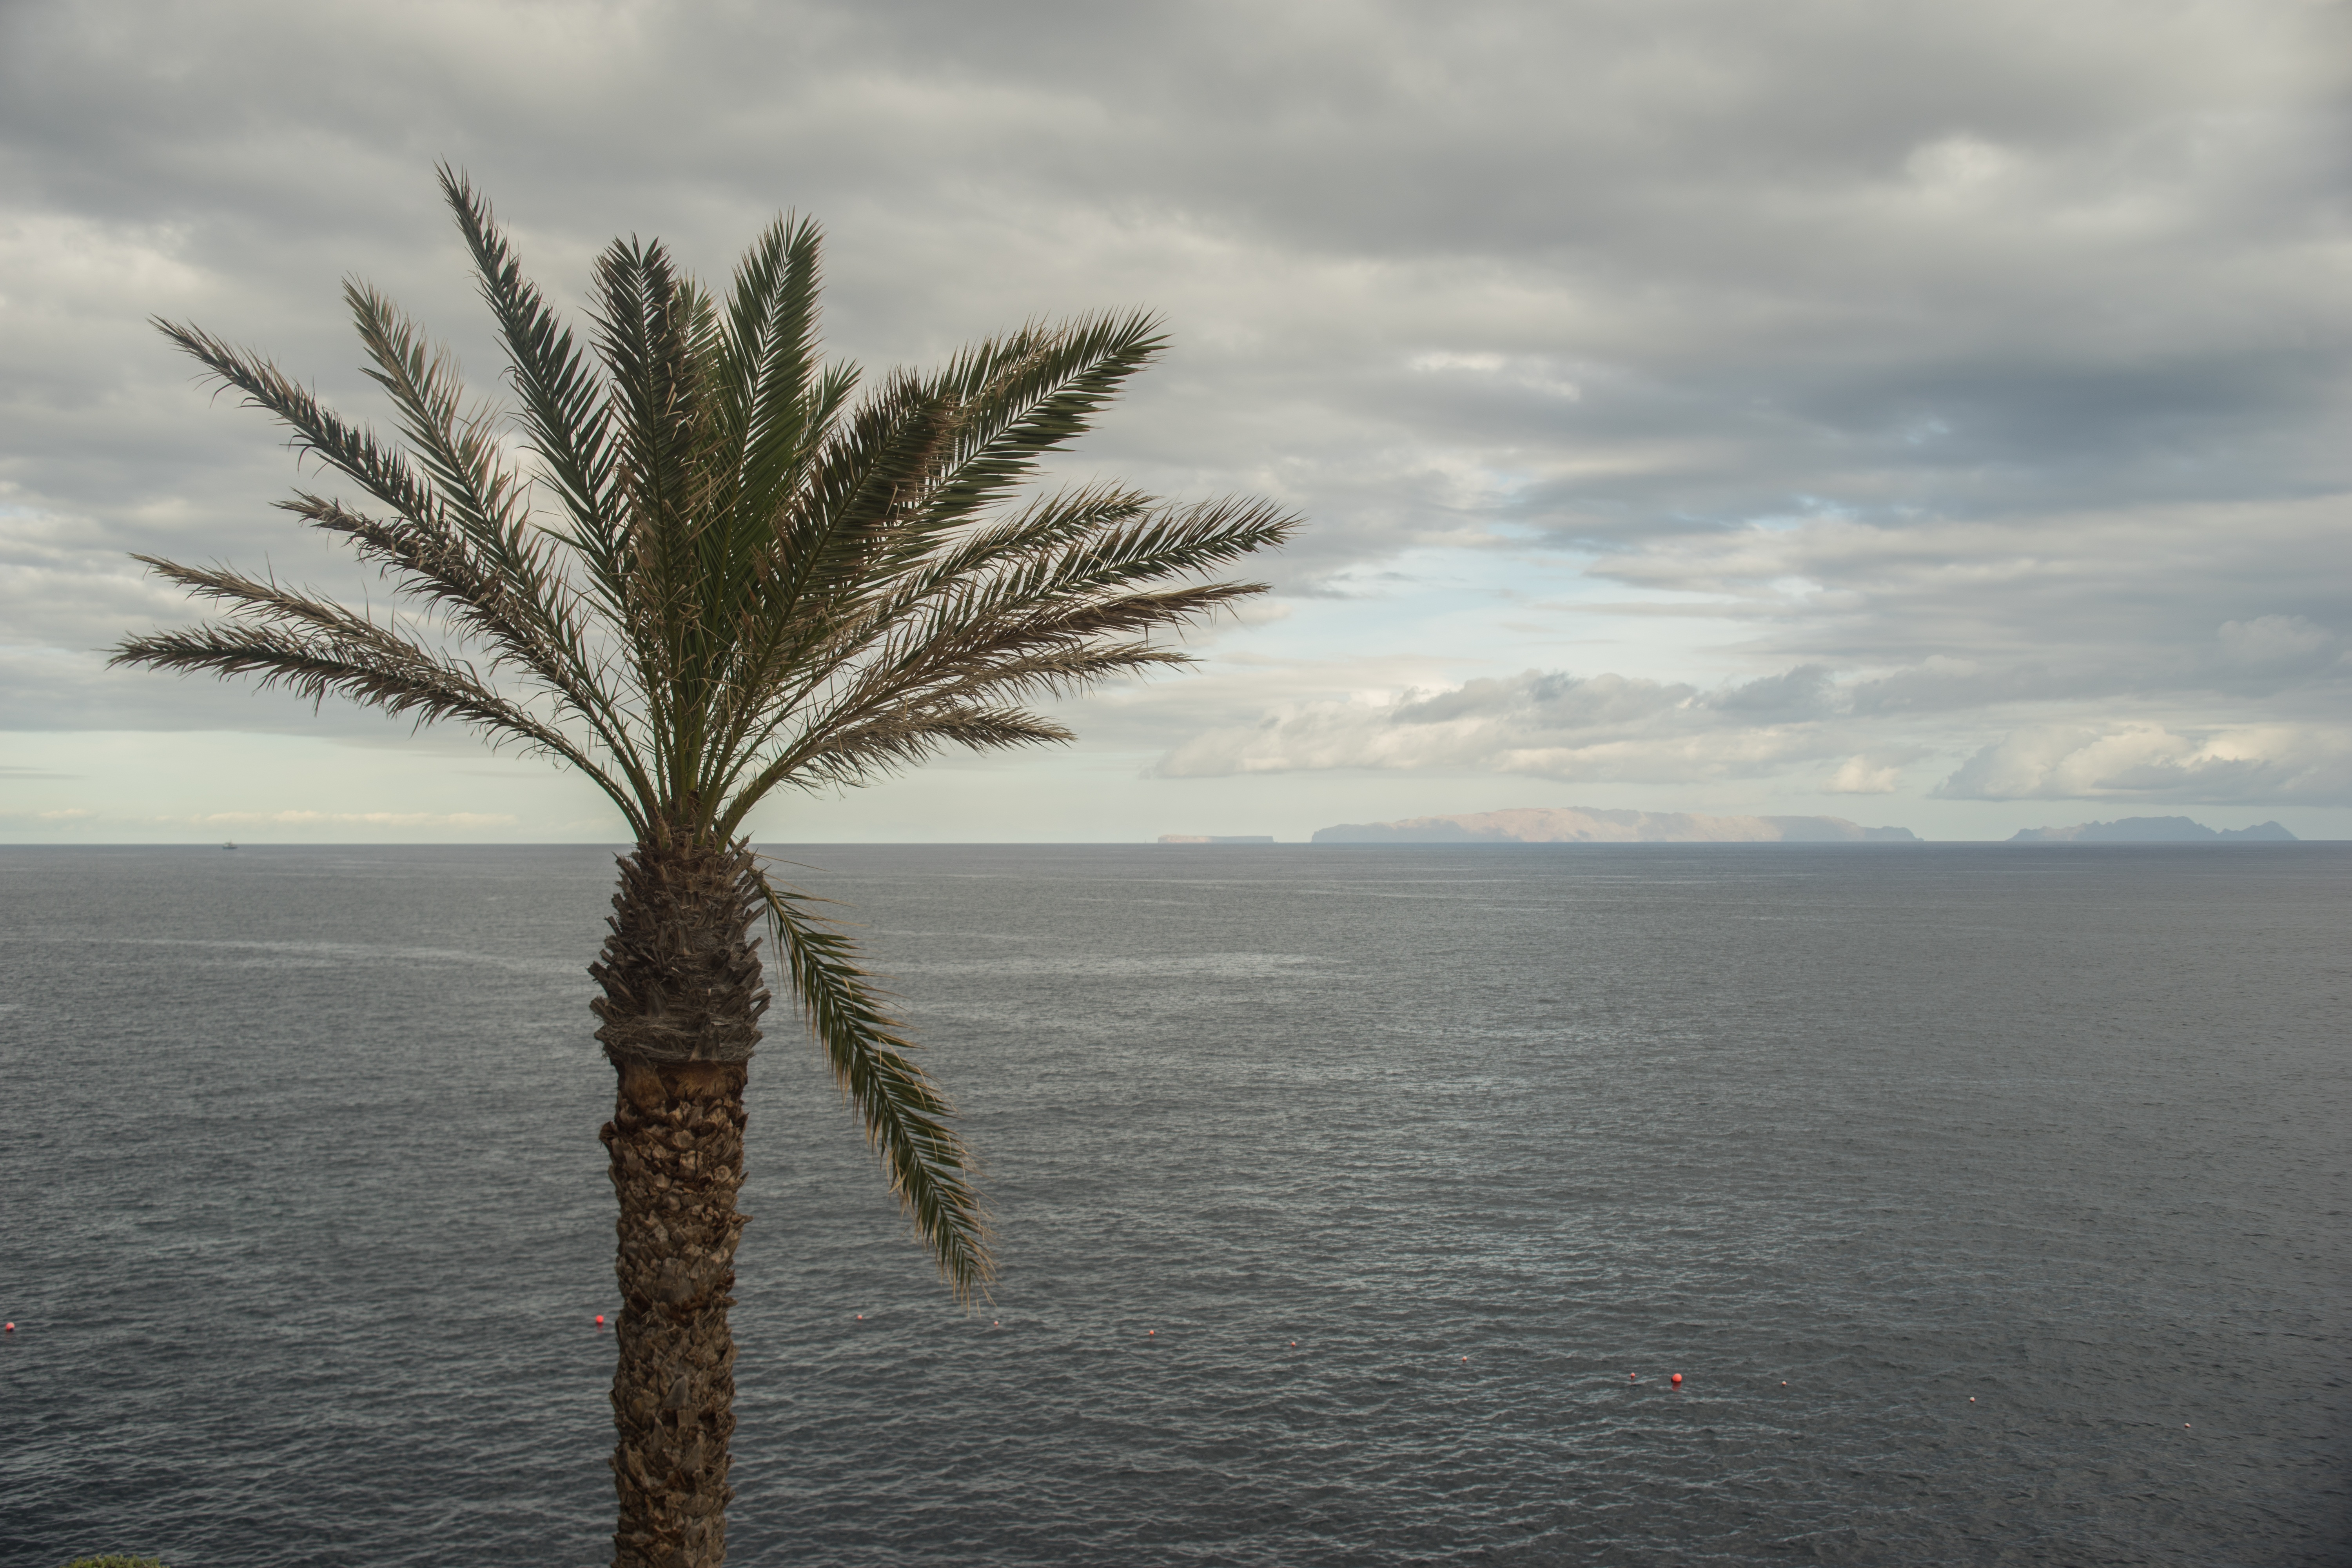
beach, landscape, sea, coast, tree, water, nature, outdoor, sand, ocean, horizon, plant, sky, sun, white, palm tree, sunlight, leaf, shore, lake, wind, summer, vacation, travel, green, relax, paradise, palm, tropical, bay, island, blue, tourism, body of water, frond, coconut, sunny, resort, caribbean, exotic, palm tree isolated, tree isolated, woody plant, arecales, palm family